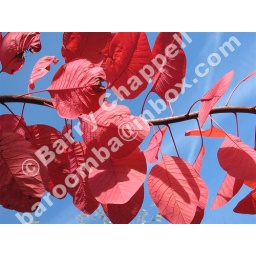
A tree with red leaves in my parents garden during autumn time.